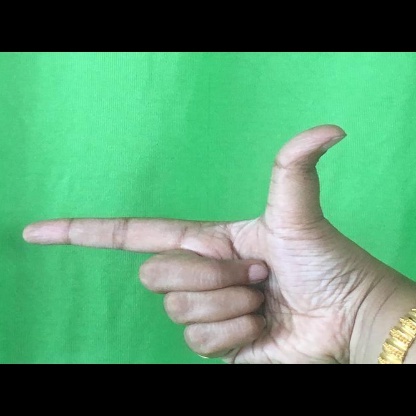
Mudra: Chandrakala